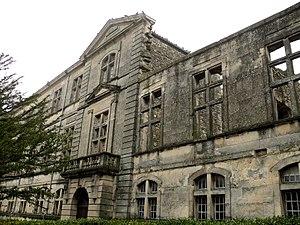
Château de Grignan - Aile des prélats
Le château de Grignan est un château du XIIᵉ siècle construit sur un piton rocheux dominant Grignan en Drôme provençale, transformé en forteresse au XIIIᵉ siècle par la famille d'Adhémar.